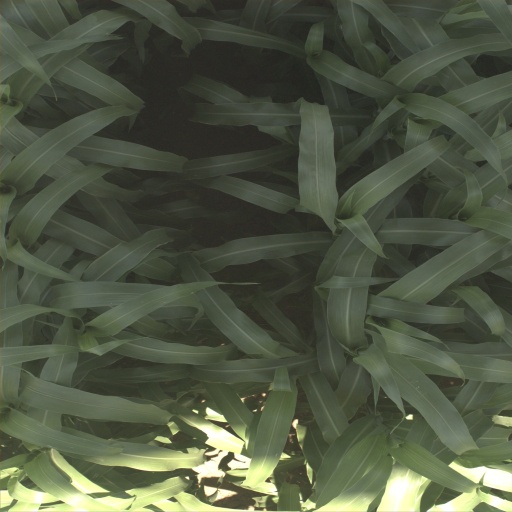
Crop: sorghum